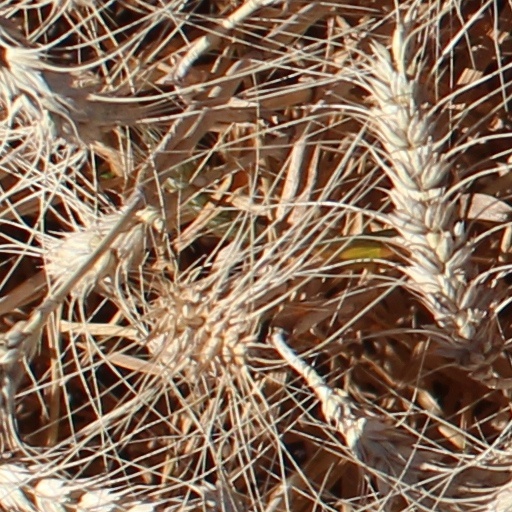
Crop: wheat